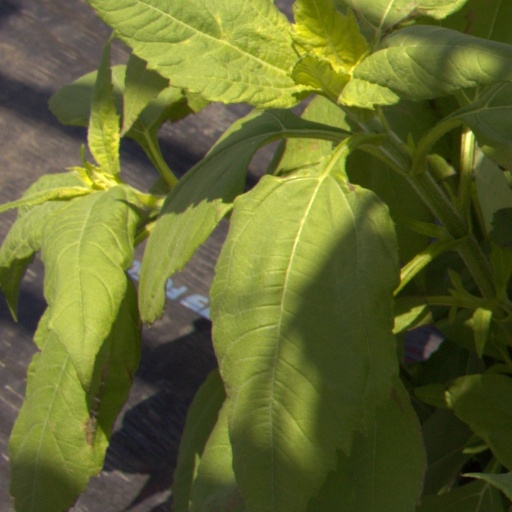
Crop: Jerusalem artichoke